Georg Wilhelm Friedrich Hegel

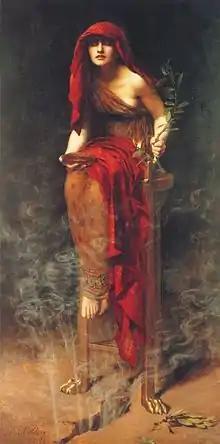
"Priestess of Delphi" (1891) by John Collier. The Delphic imperative to "know thyself" governs Hegel's entire philosophy of spirit.

Hegel describes the "Phenomenology" as both the "introduction" to his philosophical system and also as the "first part" of that system as the "science of the experience of consciousness." Yet it has long been controversial in both respects; indeed, Hegel's own attitude changed throughout his life.